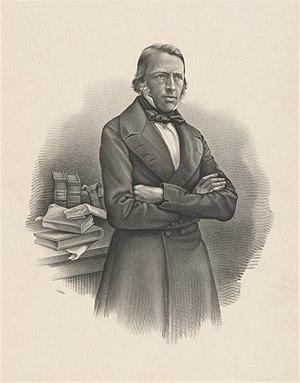
Carl Jacob Löwig est un chimiste allemand qui a découvert le brome indépendamment du chimiste français Antoine-Jérôme Balard.